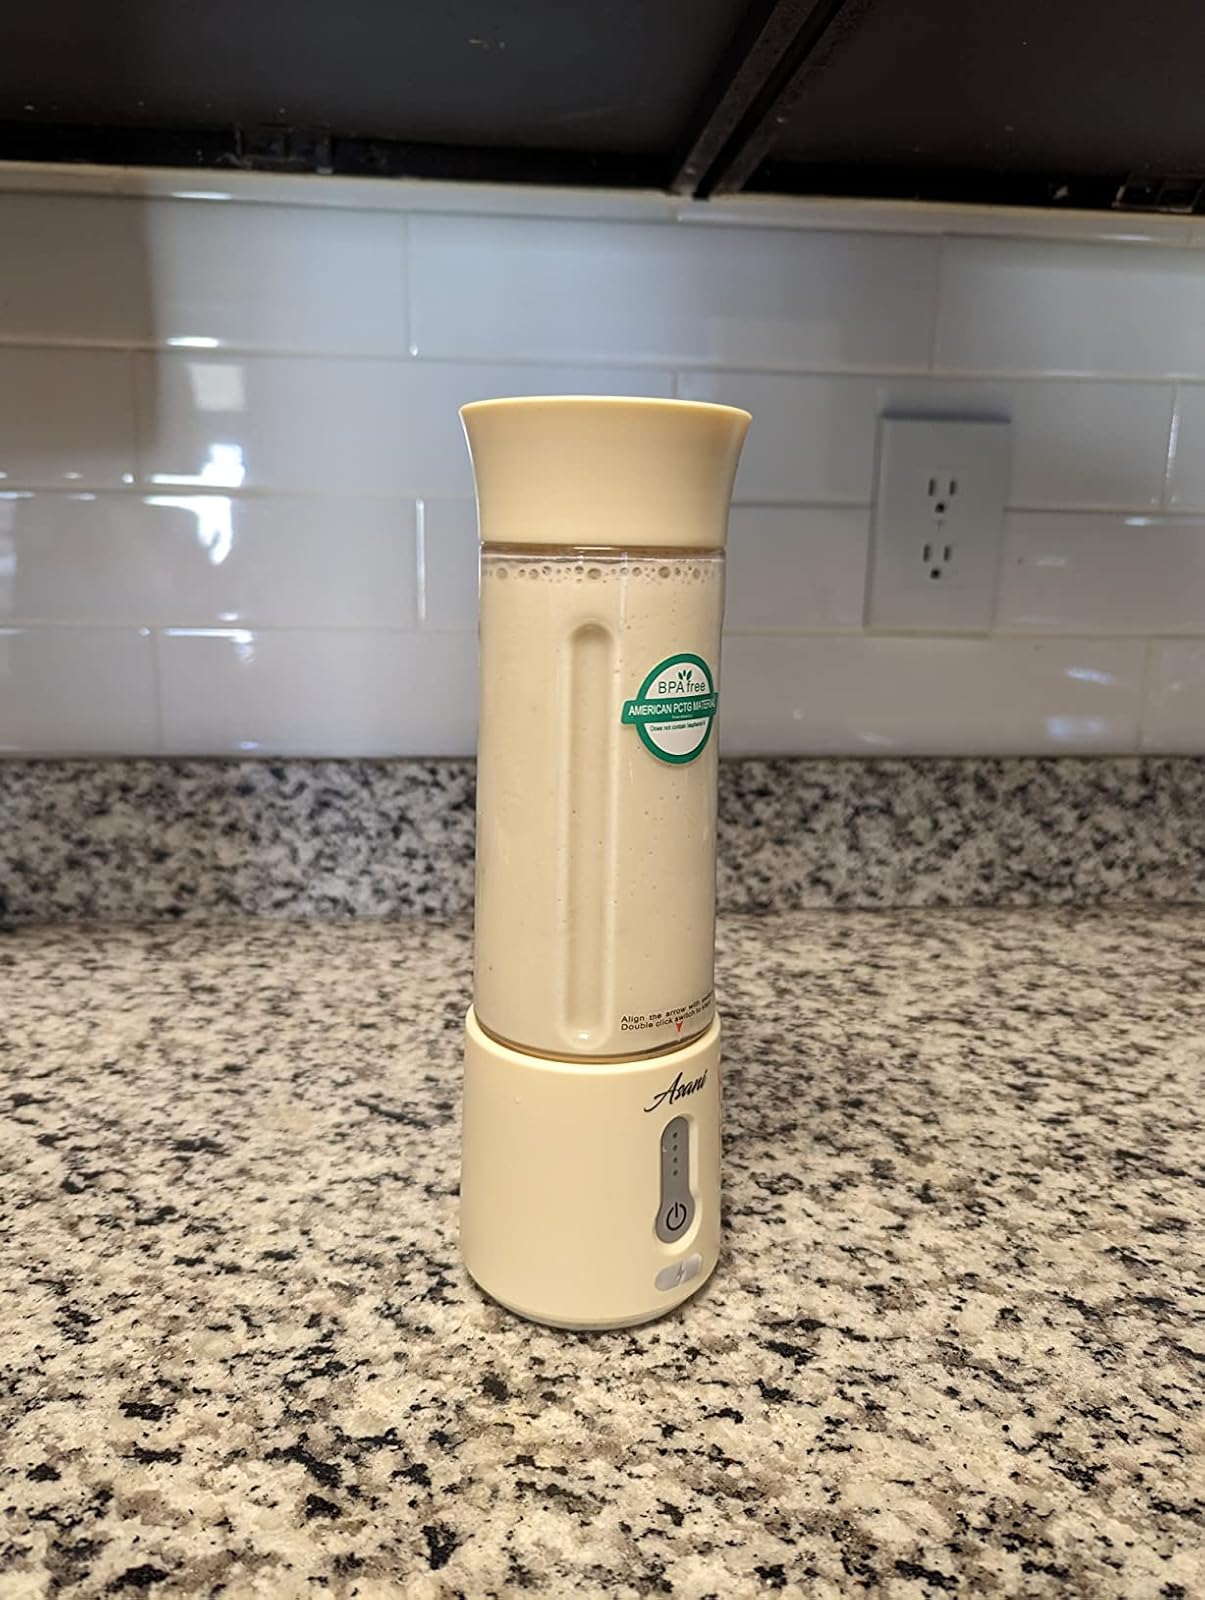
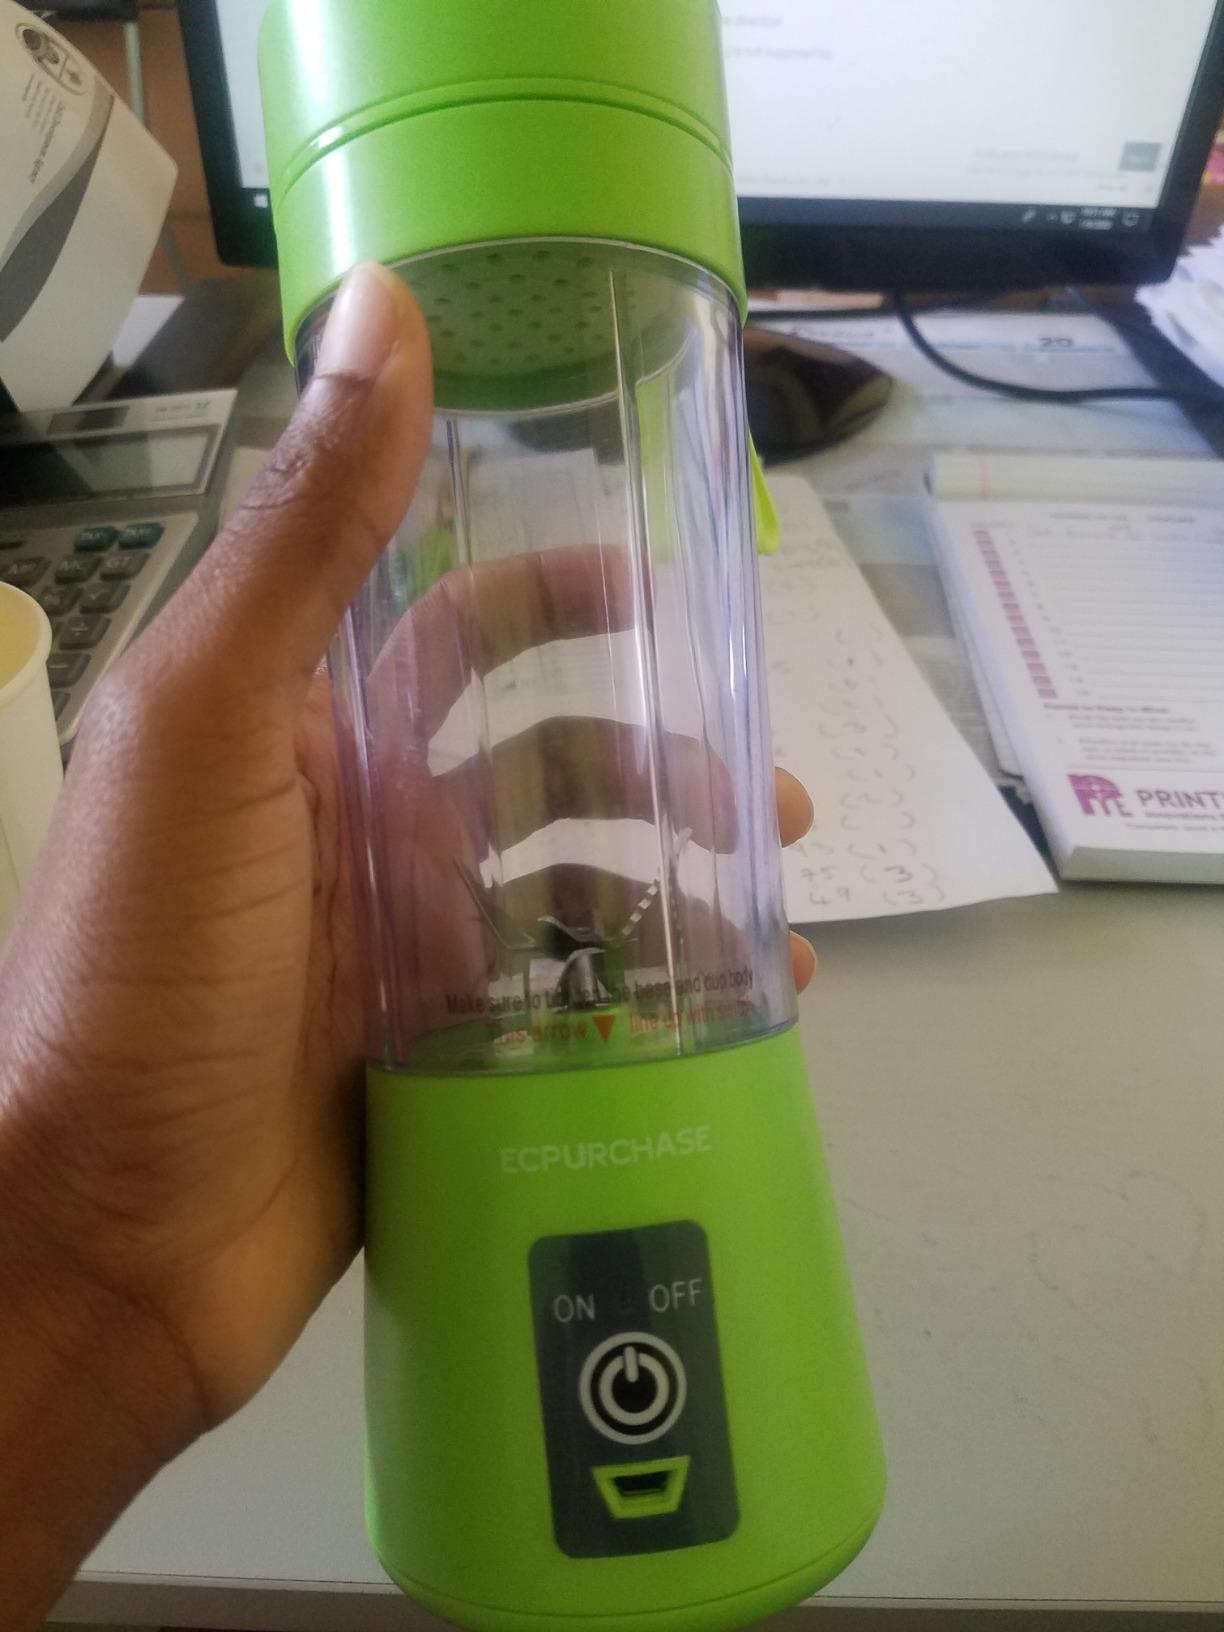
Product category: items_blender
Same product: no